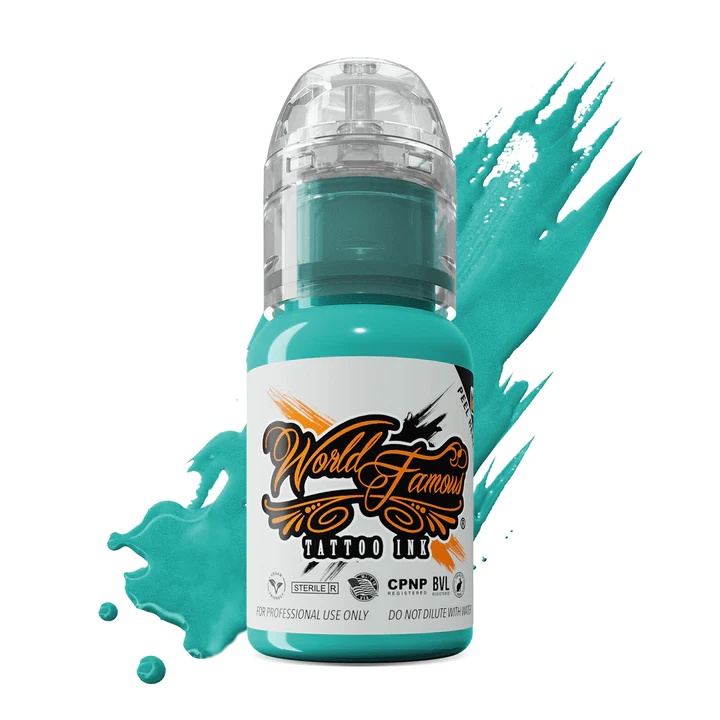
Bahama Blue — World Famous Tattoo Ink
World Famous Tattoo Inks are vegan friendly and animal cruelty-free . World Famous Tattoo Ink brings you premium quality tattoo ink with super high pigment content and an amazing flow rate. World Famous Ink flies into the skin and heals super fast. World Famous Tattoo Ink brings you premium quality tattoo ink with super high pigment content and an amazing flow rate. World Famous Ink flies into the skin and heals super fast. With a massive palette of colors for all of your great artwork, this ink will make your job as an artist much easier, and make your art really pop! Contains zero animal products Never tested on animals More reliable and safer on skin Longer lasting ink and better vibrancy
Brand: TATTOO CANDY SUPPLY
Category: Business & Industrial > Piercing & Tattooing > Tattooing Supplies > Tattooing Inks